The New York Times Building

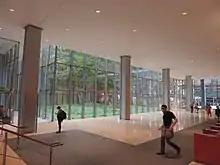
Lobby, facing toward the garden at the podium

When the New York Times Building was built, the ground floor was designed with a lobby, stores, auditorium, and central garden. Two restaurant spaces were also placed on Eighth Avenue. The retail space covers or of retail and was originally operated by Forest City Ratner. Under the building's lease agreement, space could not be leased to any fast-food or discount stores; educational centers; or any firm that could attract visitors "without appointment", including medical offices, employment agencies, welfare agencies, or court uses. Furthermore, the United Nations and most governmental agencies of any kind were banned if they could attract visitors "without appointment".